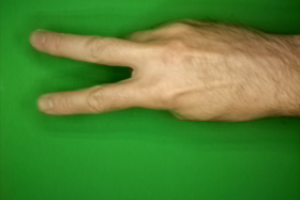
Label: scissors